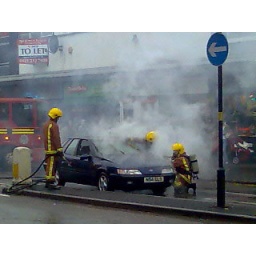
A car on fire in the street